Rudolph Blankenburg School

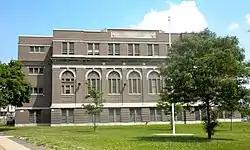
Rudolph Blankenburg School, June 2010

The Rudolph Blankenburg School is a historic American school in the Mill Creek neighborhood of Philadelphia, Pennsylvania. It is part of the School District of Philadelphia, and was named in honor of Rudolph Blankenburg, who was mayor of Philadelphia between 1911 and 1915.